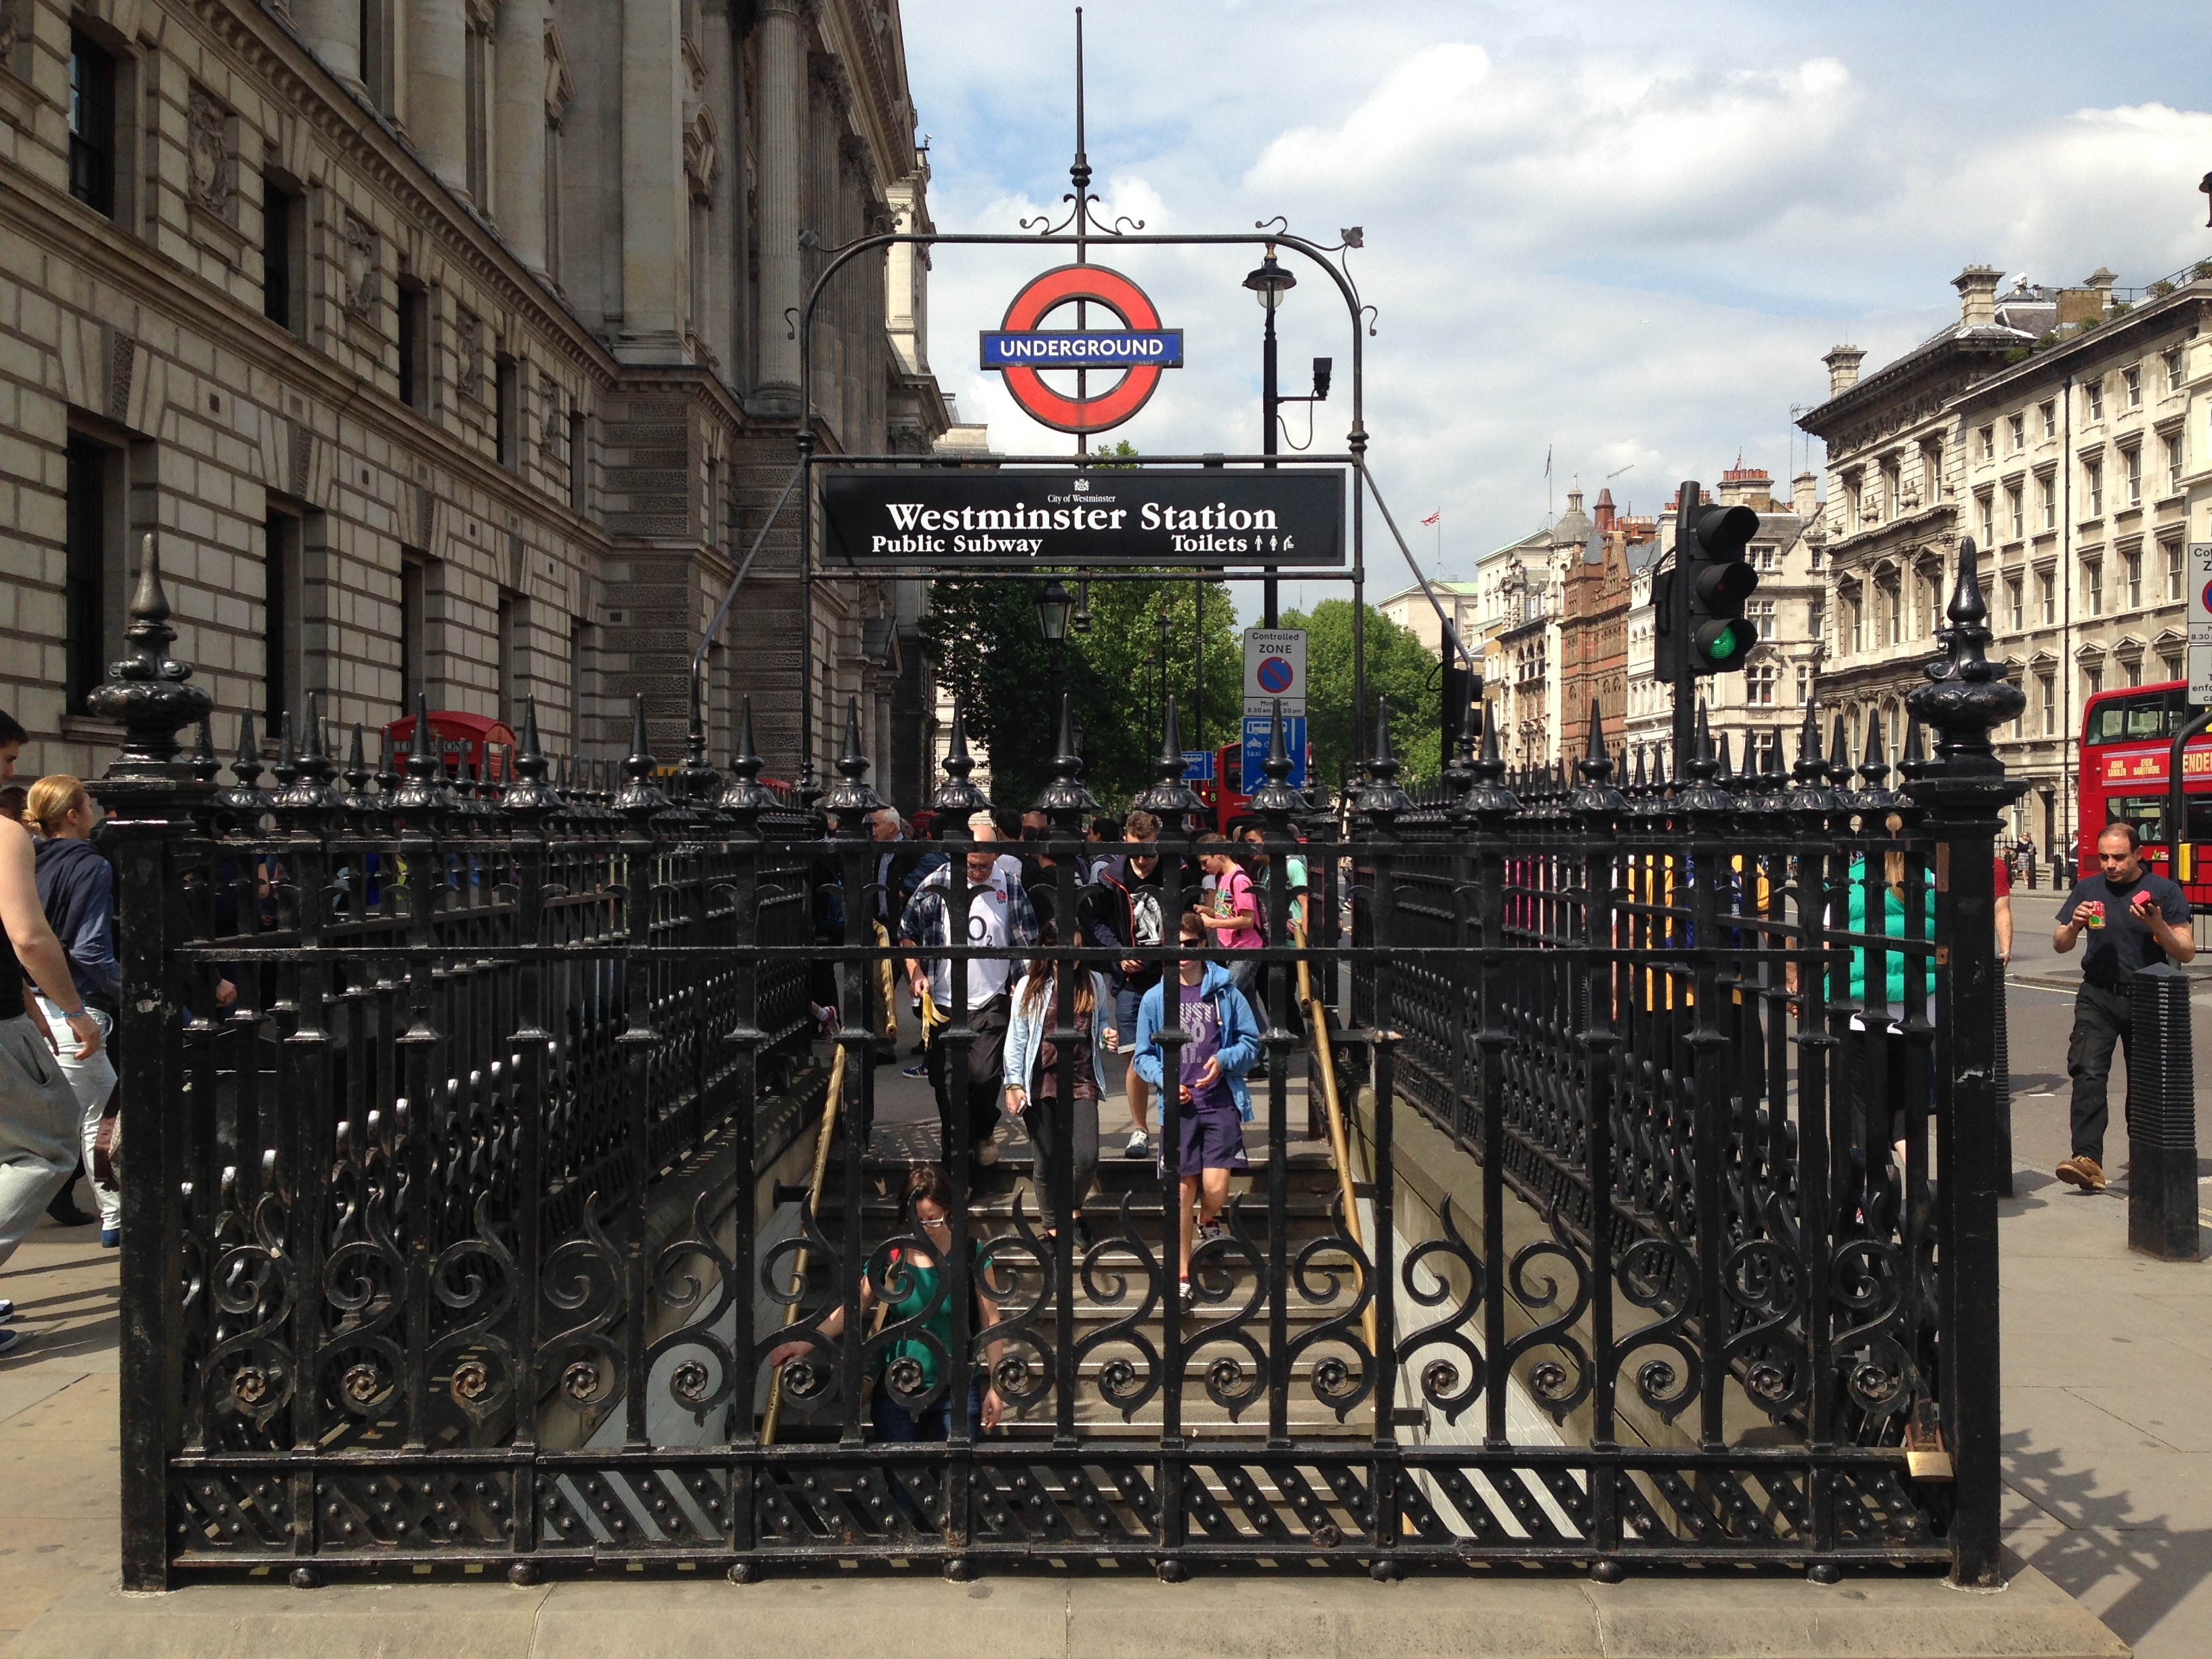
street, subway, metro, underground, transportation, uk, england, london, art, urban area